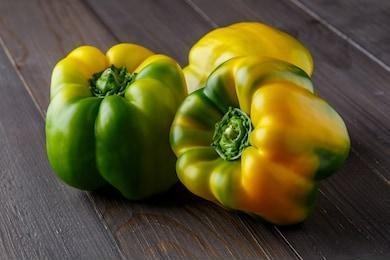
Label: capsicum